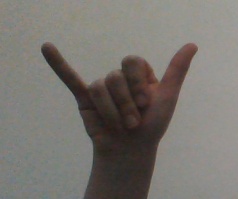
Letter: ya